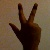
The image shows a hand gesture representing the number 3 in Indian Sign Language.